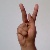
The image shows a hand gesture representing the letter 'K' in Indian Sign Language.